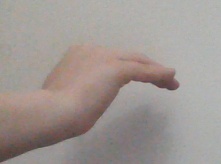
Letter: haa